Bagha Qaghan

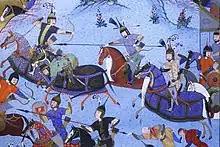
Shahnameh illustration of Bahram Chobin and Saveh (allegedly, Bagha) fighting

Bagha Qaghan was the seventh Khagan (587–588) of the Eastern Wing of Göktürks during the turmoil inside the khaganate. He has been erroneously associated with Šāwa, Sāva, or Sāba in Persian sources.